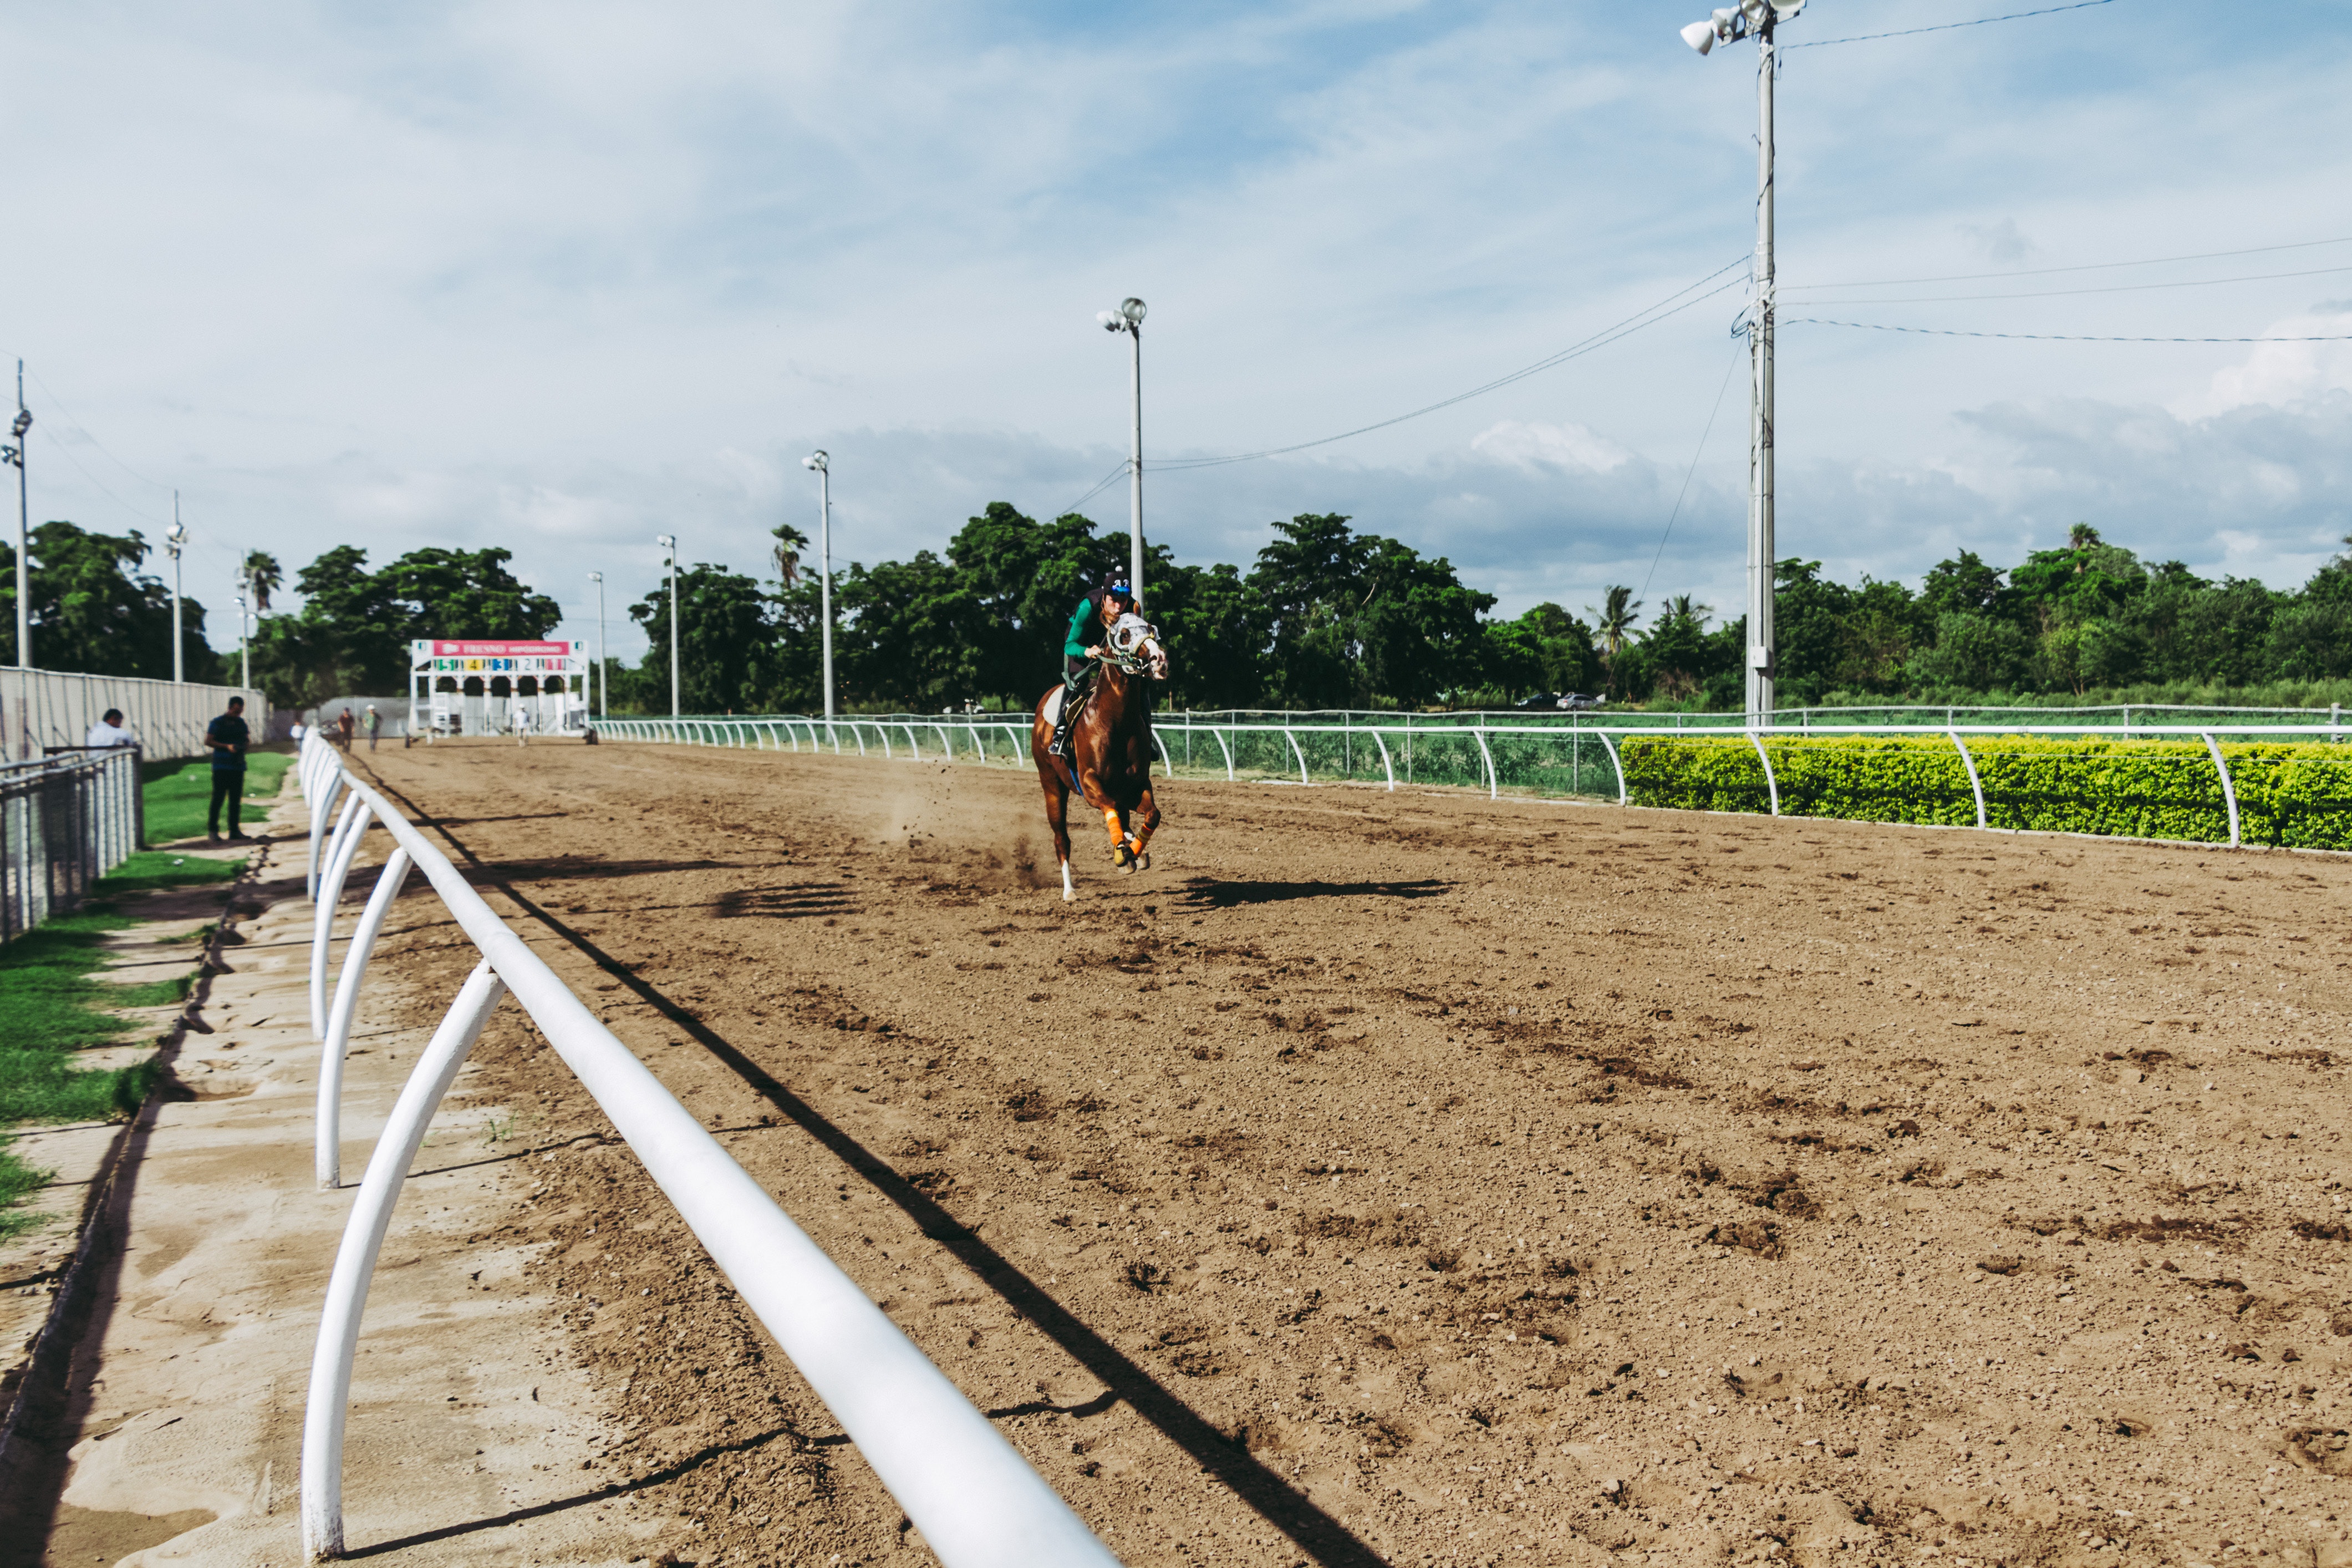
horse, sport venue, horse like mammal, soil, structure, race, tree, ranch, field, grass, race track, sand, pack animal, traditional sport, equestrian sport, farm, landscape, sports, fence